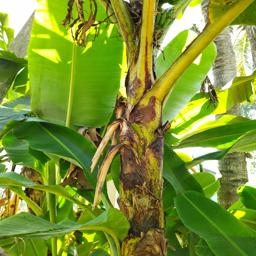
Label: JAHAJI LEAF